My Year Without Sex

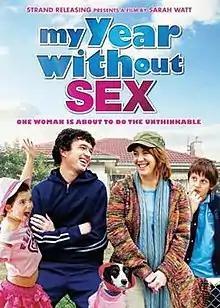
Film poster

My Year Without Sex is an Australian drama film written and directed by Sarah Watt, opening the 2009 Adelaide Film Festival and given wider release in May 2009.